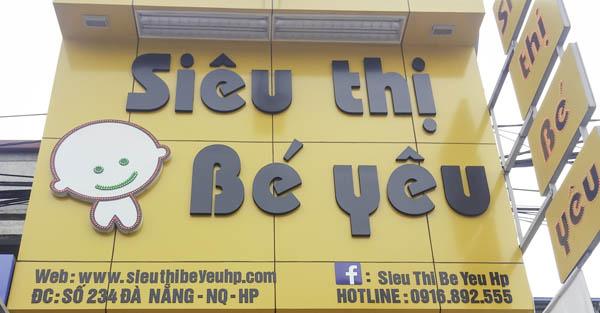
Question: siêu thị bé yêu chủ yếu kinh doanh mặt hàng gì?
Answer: siêu thị chủ yếu kinh doanh các mặt hàng cho trẻ em